Sebastiano Montelupi

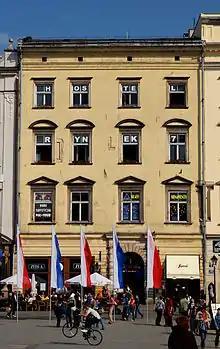
Montelupi House (now a hostel) on the main square in Kraków

In 1567 he married the teenaged Urszula, daughter of a doctor of medicine Wojciech Baza (died 1569), physician to the court. The year after the wedding the couple moved into a "kamienica" residence in the centre of Kraków, rebuilt in the Renaissance style. This building, known as the Italian House or Montelupi House, also served as the central post office. Urszula was to die without surviving issue on 12 July 1586, aged 35, after 19 years of marriage. At one point Francesco Pucci had consulted John Dee on Montelupi's behalf, to determine whether their childlessness could be due to witchcraft.